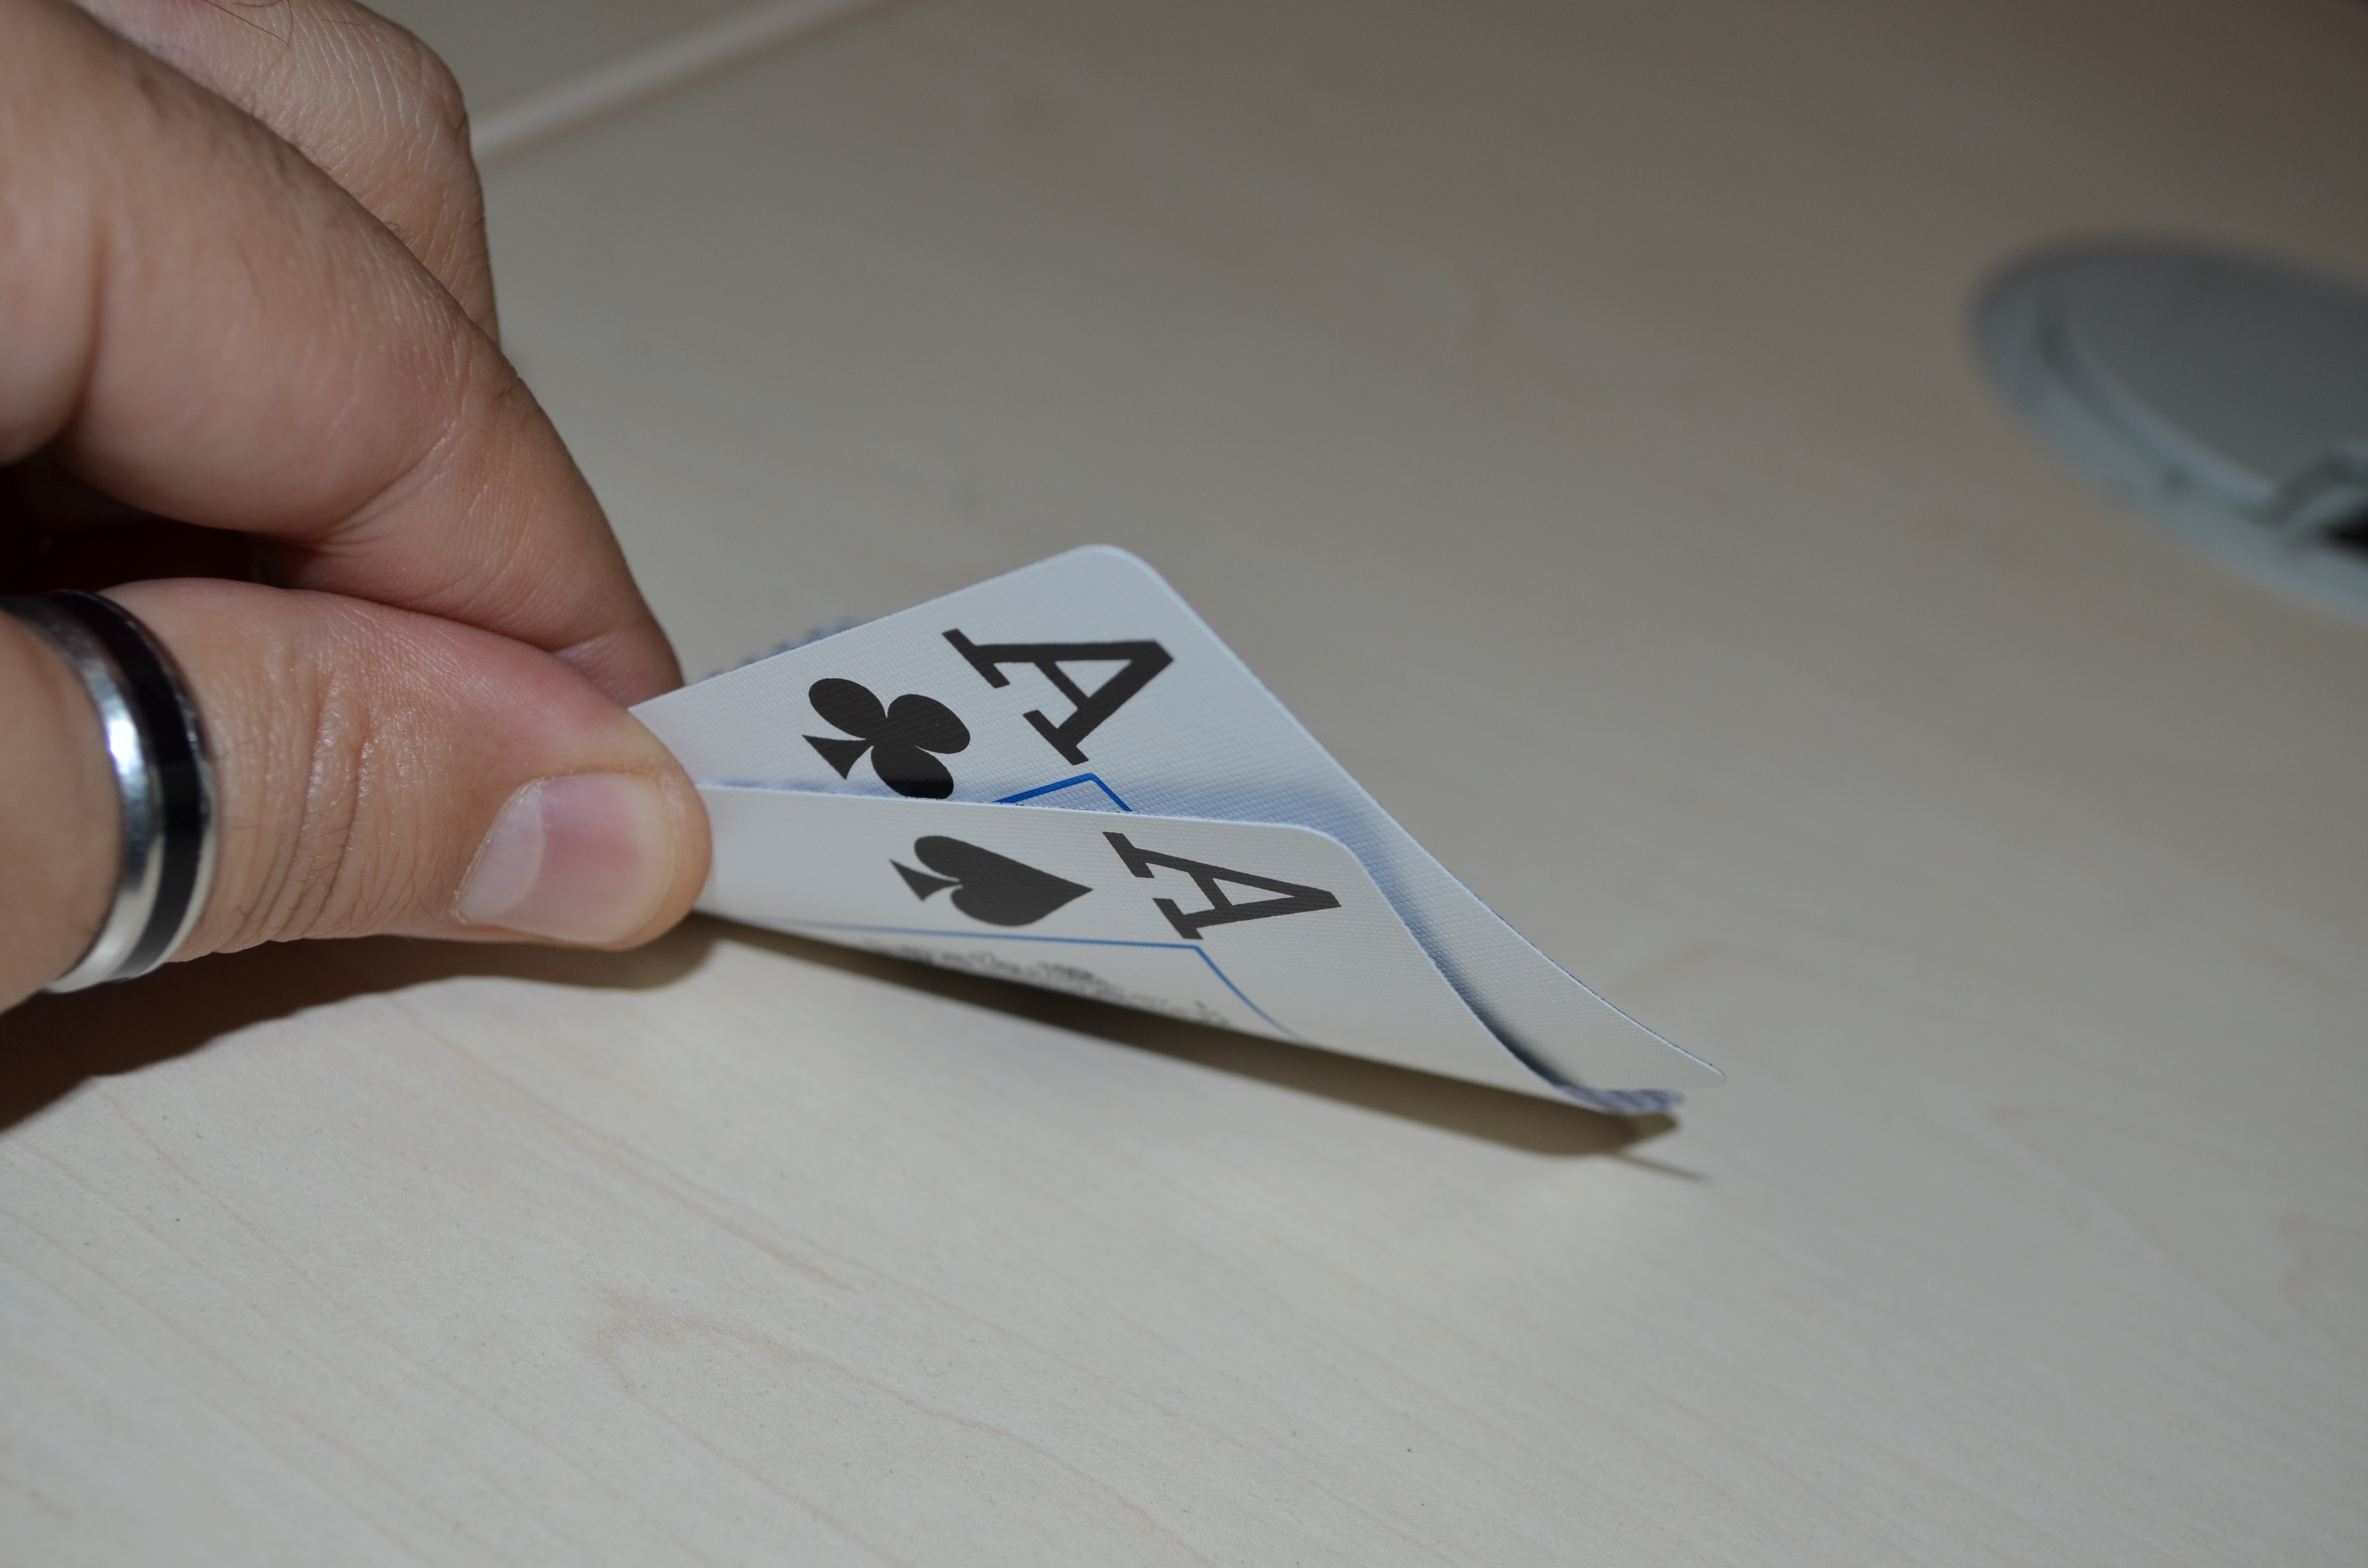
hand, wing, white, finger, two, ace, cards, art, drawing, calligraphy, gambling, shape, poker, pledge